Die, Drôme

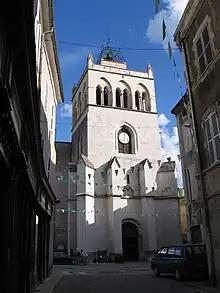
The town's Church

Die is situated in the valley of the river Drôme, surrounded by the Glandasse mountain (6,696 feet; 2,041 m), a massive and steep rocky barrier, which separates the area (Pays Diois) from the Vercors Plateau. The territory of the commune of Die is part of the regional natural park.